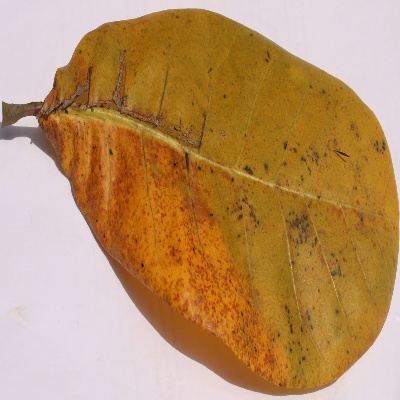
Crop: Cashew
Condition: anthracnose